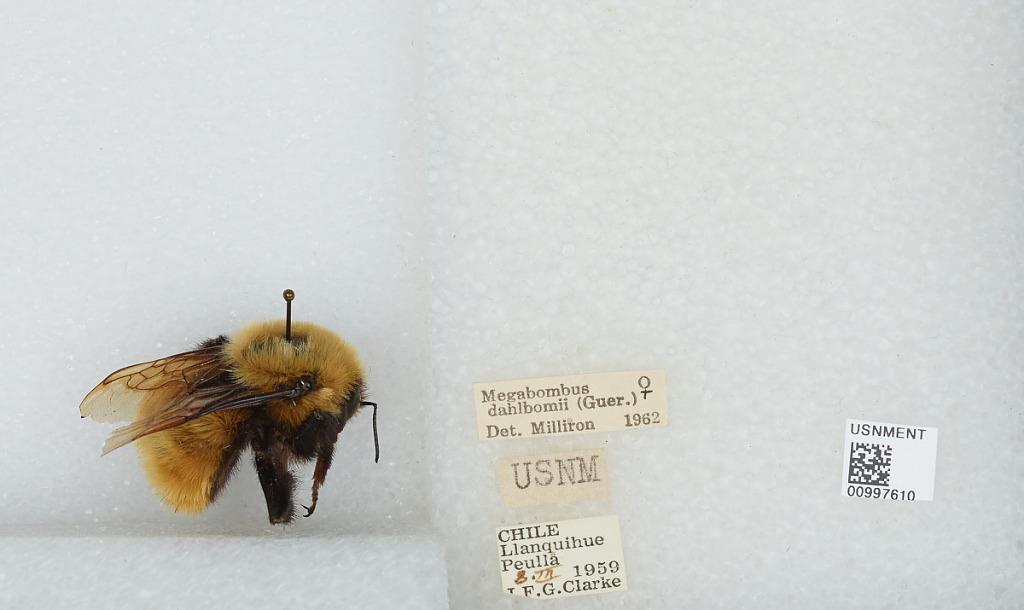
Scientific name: Bombus (Fervidobombus) dahlbomii Guérin
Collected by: J. Clarke
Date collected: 1959-3-8
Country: Chile
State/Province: Llanquihue
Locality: Peulla
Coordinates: -41.0883, -72.0219
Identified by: Milliron